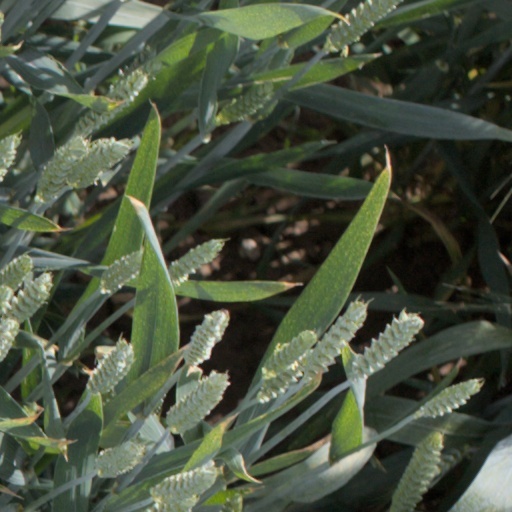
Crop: wheat